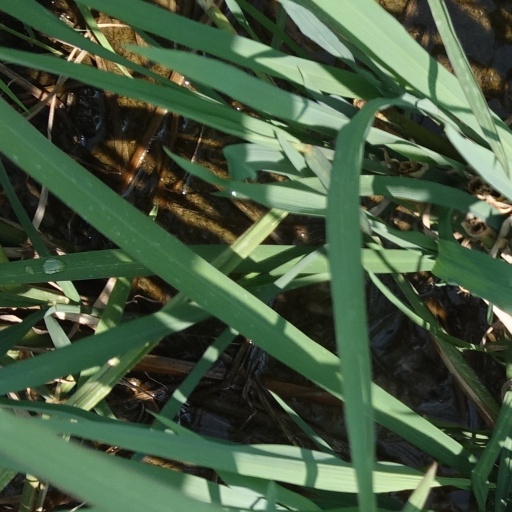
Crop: rice